St Columba's United Reformed Church, Oxford

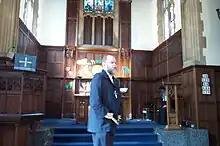
Michael Lapsley preaching inside the church in 2005

The church building dates to 1915, and was designed by T. P. Figgis. The foundation stone was laid by James Bryce, 1st Viscount Bryce in 1914. Funding for the building was provided in part by Agnes and Margaret Smith, the 'Sisters of the Sinai'. The church has a long nave and shallow, rectangular chancel. The stained glass in the chancel was made by Theodora Salusbury. The front courtyard was replaced in 1960 when a vestibule, designed by E. Brian Smith, was added to the church. Pevsner described the building as 'well-mannered'.